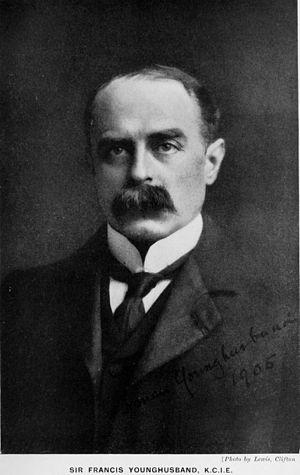
Francis Edward Younghusband était un lieutenant-colonel de l'armée britannique et un explorateur. Il est connu principalement pour ses périples en Extrême-Orient et en Asie centrale et leur relation. Son nom est attaché à celui de l'expédition militaire britannique au Tibet de 1903 à 1904 qu'il conduisit en tant que Commissaire aux affaires de la frontière tibétaine, et au massacre de soldats tibétains qui se produisit à Guru.